Asahi, Nagano

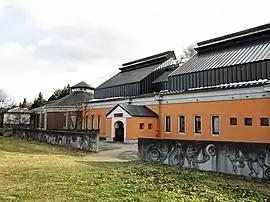
Asahi Village Museum

Nagawa is located in the centre of Nagano Prefecture within the Matsumoto Basin. Mount Hachimori (2446 meters) is the highest elevation in the village. The Shin-Shinano Frequency Converter Station is located in Asahi.